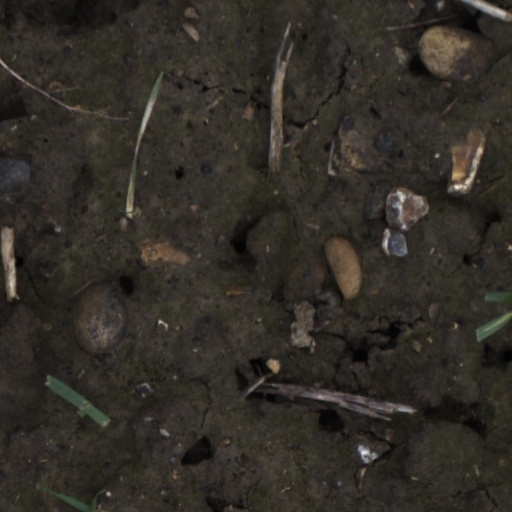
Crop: wheat